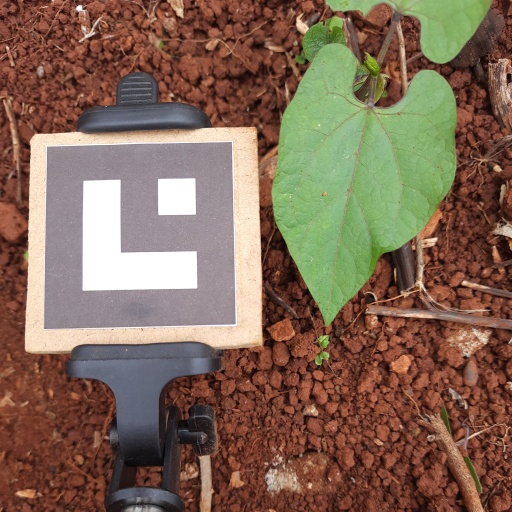
Observations: wavy surface, no eating holes, with soild dust, under shade